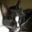
Label: cat